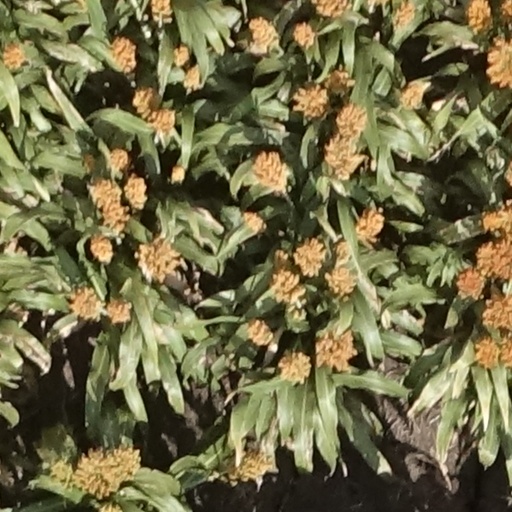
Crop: sorghum